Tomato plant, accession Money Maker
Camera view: tilt-top (135 deg); turntable rotation: 270 degrees
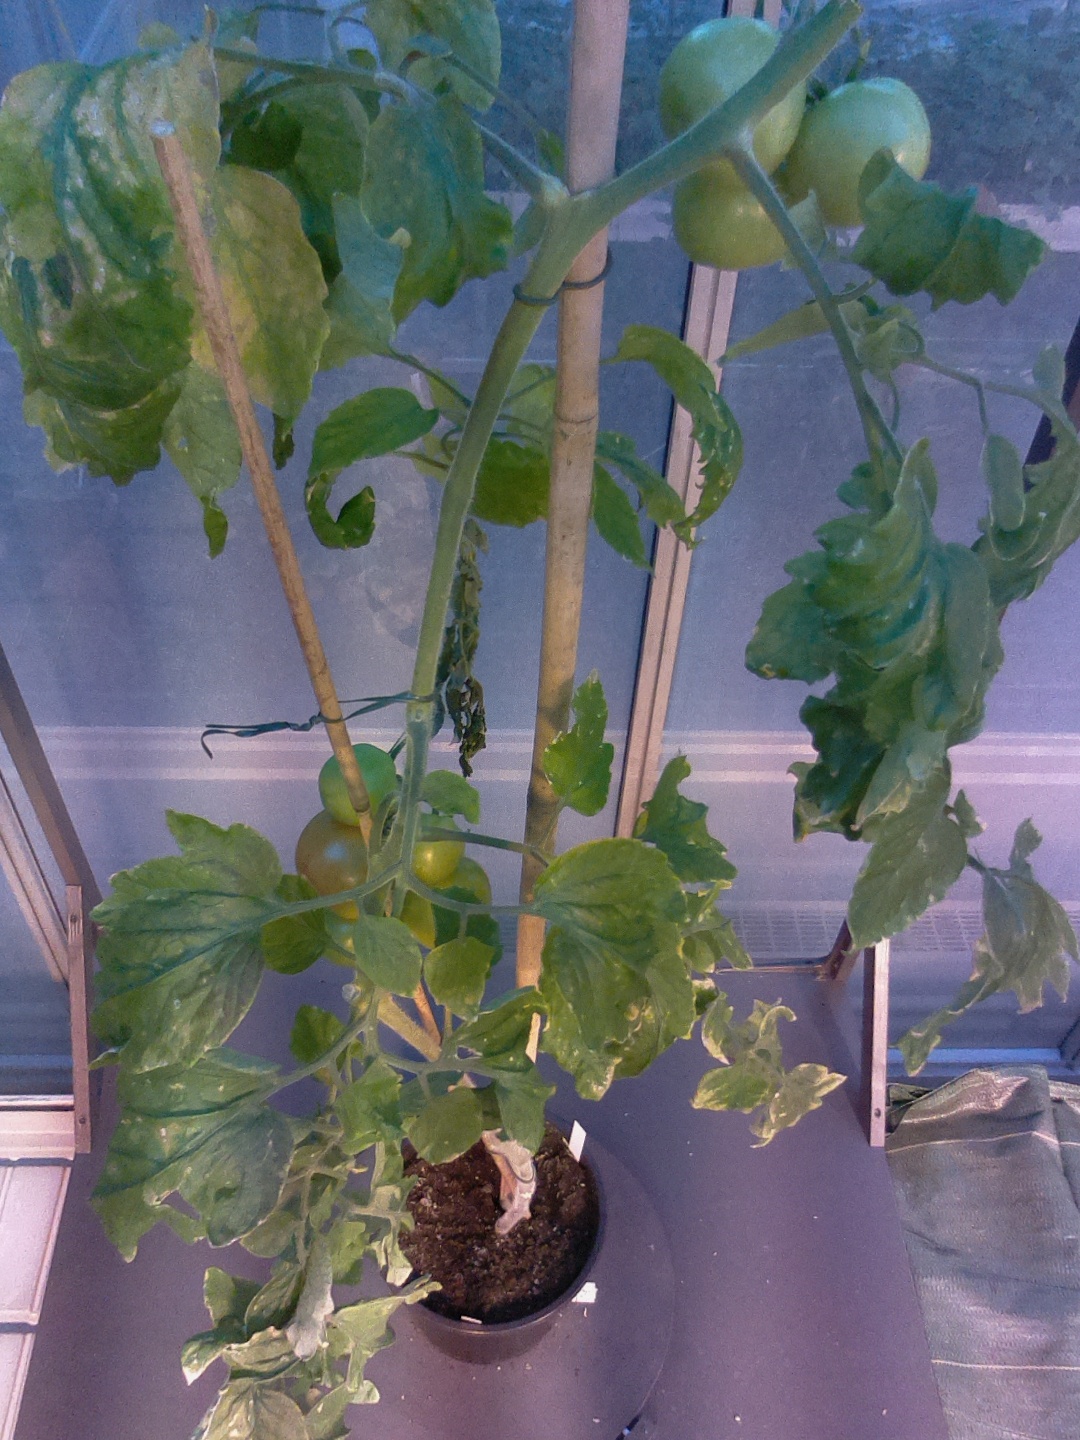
BBCH growth stage 80: fruits start showing typical ripe color (orange -> red)